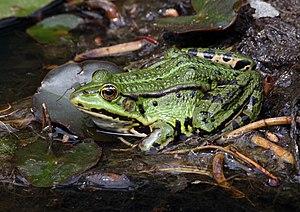
Le terme Grenouille verte est un nom vernaculaire ambigu en français qui peut désigner plusieurs espèces de grenouilles de la famille des Ranidae parmi les Amphibiens.